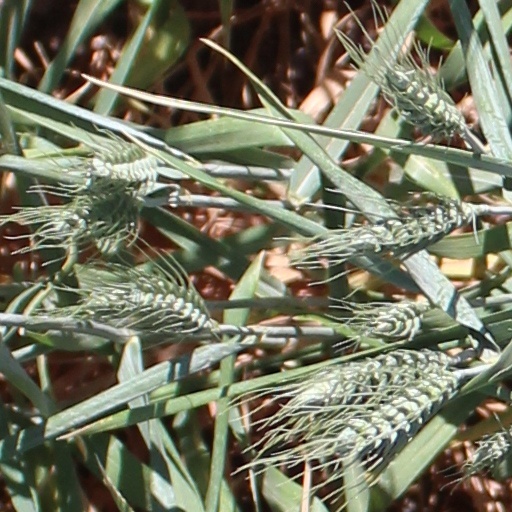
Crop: wheat